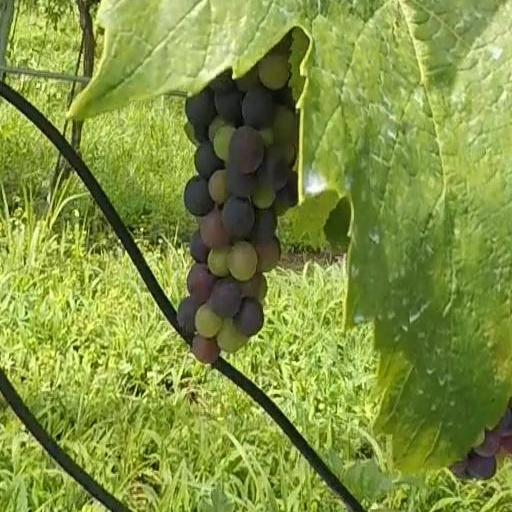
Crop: grape